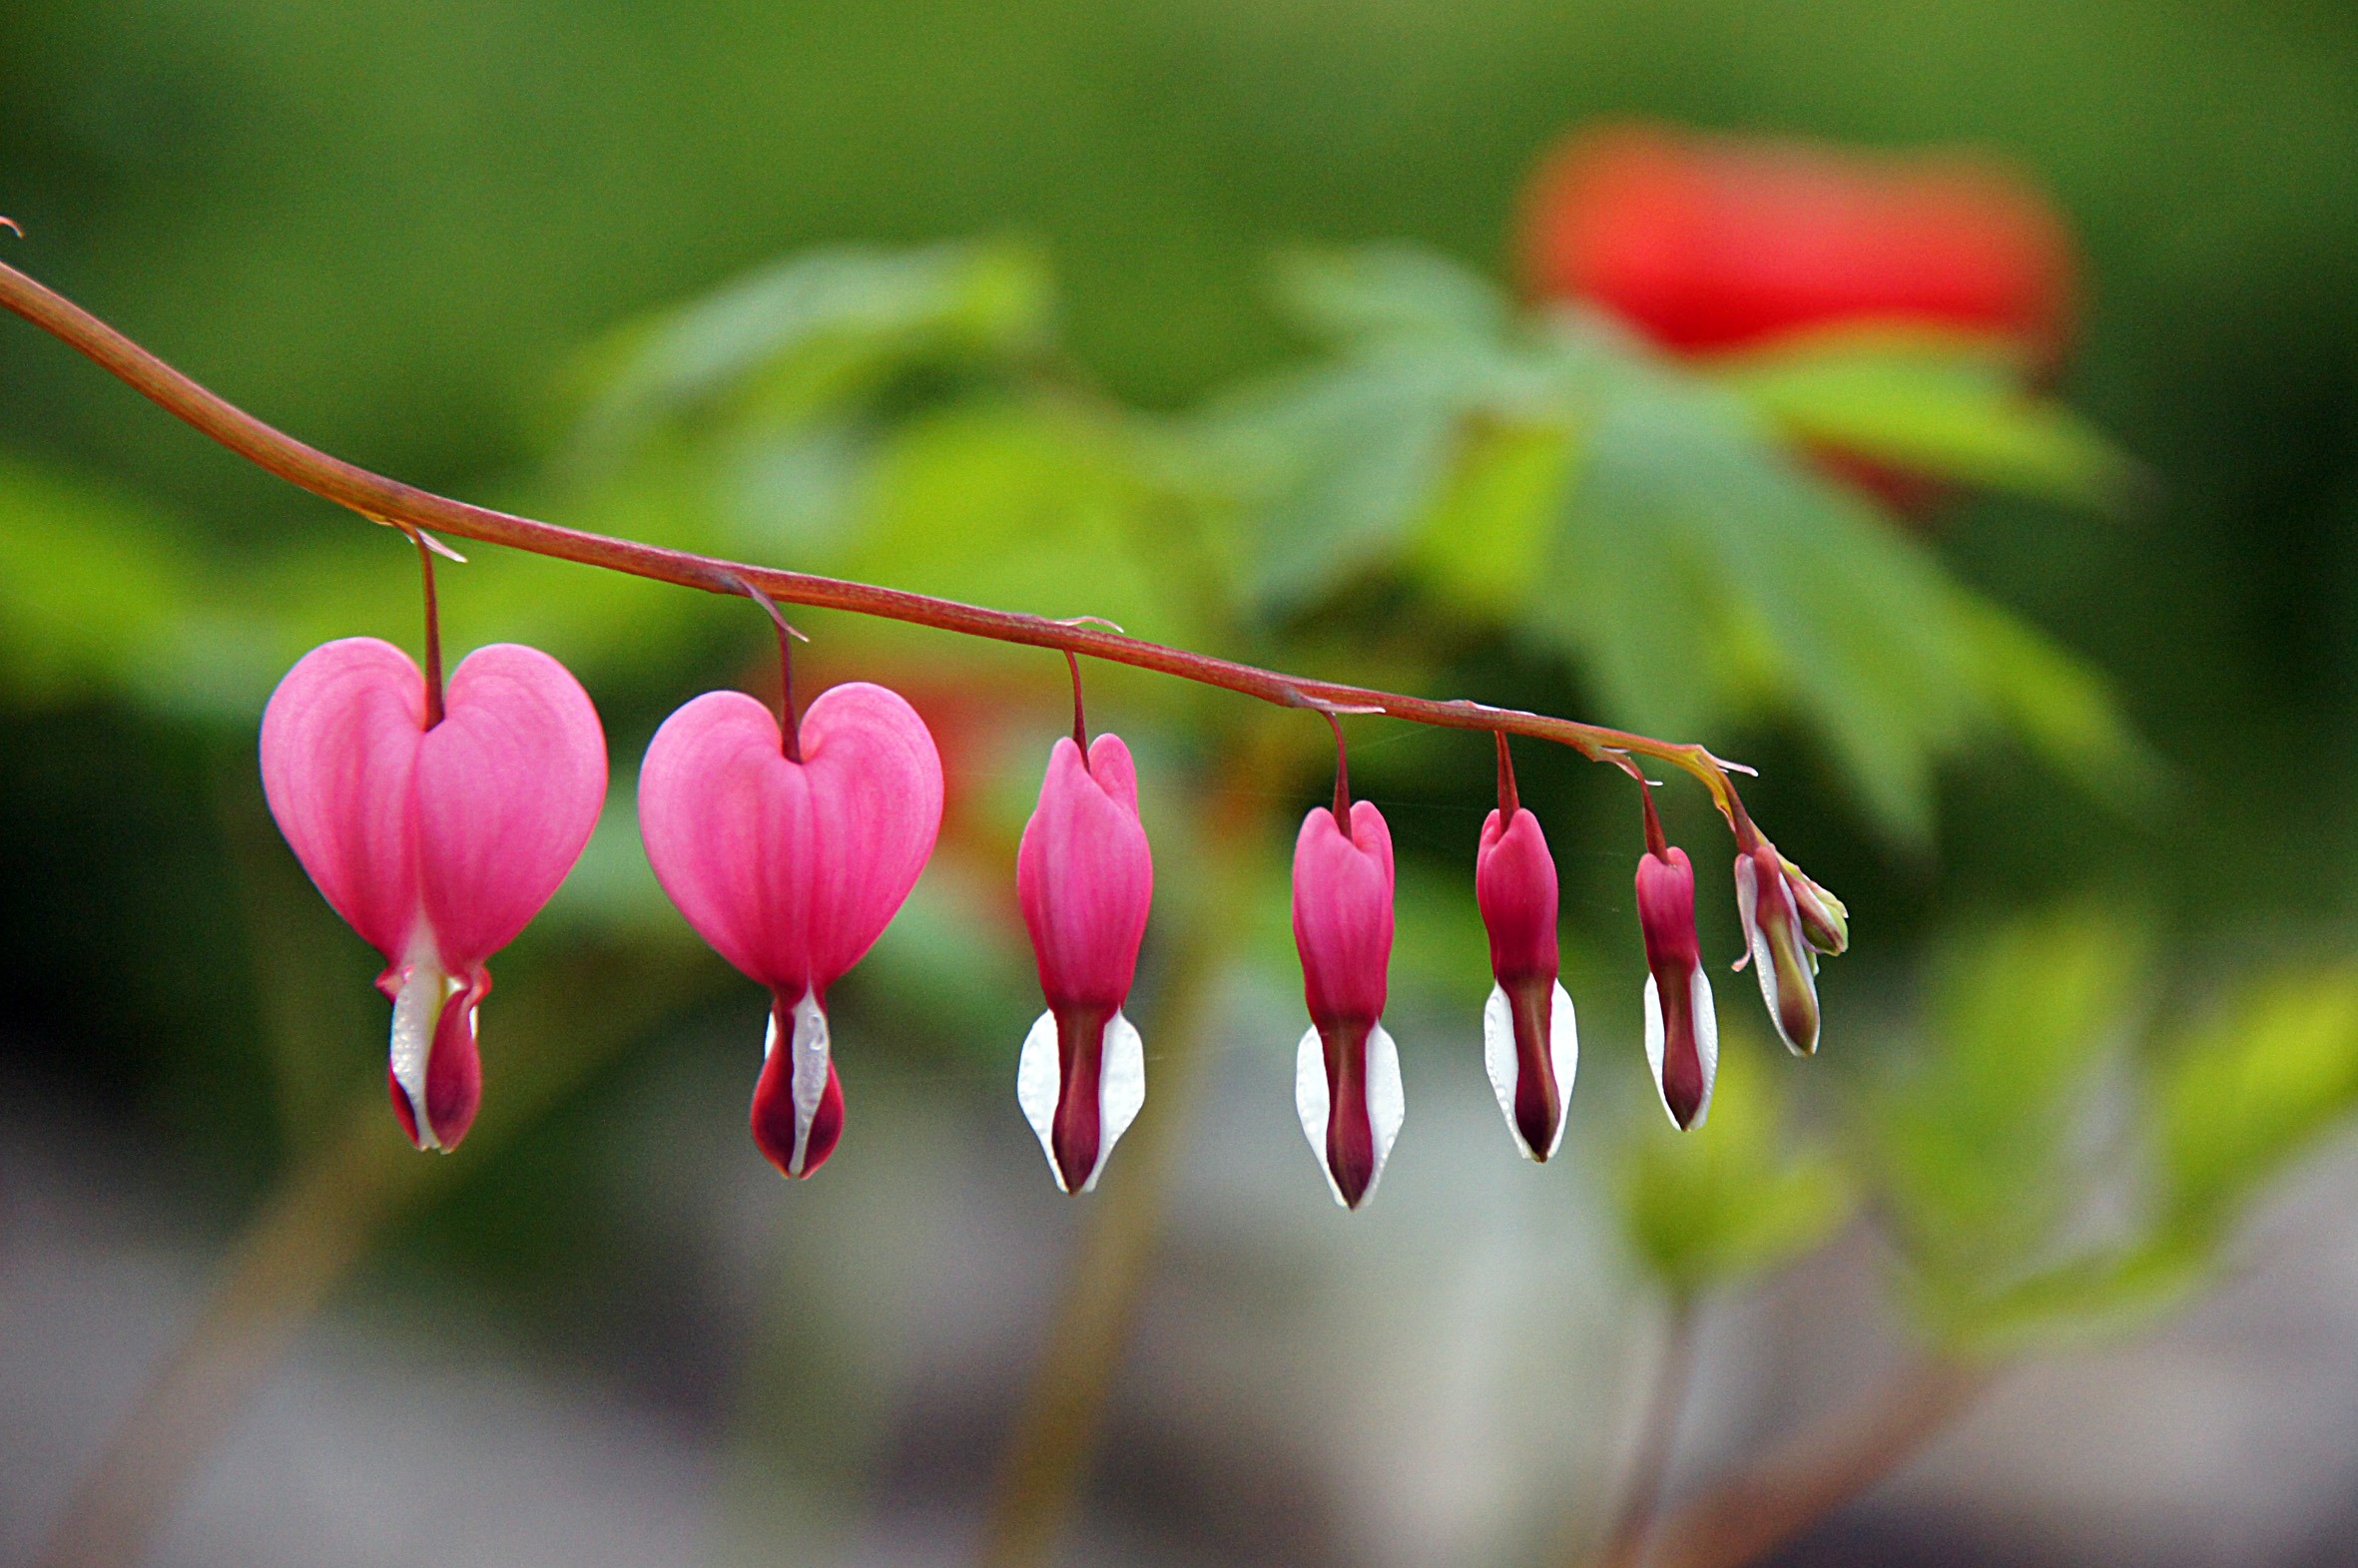
nature, blossom, plant, leaf, flower, petal, green, red, botany, flora, wildflower, close up, shrub, bud, macro photography, flowering plant, bleeding heart, plant stem, land plant